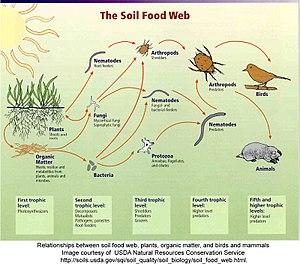
La microbiologie des sols est la science dont l’objet est l’étude de l'édaphon microscopique, c'est-à-dire des microorganismes unicellulaires doués de fonction vitale, de types eucaryotes dont les cellules possèdent un vrai noyau et de type procaryote sans noyau véritable. Les virus bien qu’étant des organismes non vivants font tout de même l’objet d’études.
En écologie, le niveau trophique ou maillon trophique est le rang qu'occupe un être vivant dans un réseau trophique. Il se mesure en quelque sorte par la distance qui sépare cet être du niveau basique qui est celui de la production primaire autotrophe.
Un réseau trophique est un ensemble de chaînes alimentaires reliées entre elles au sein d'un écosystème et par lesquelles l'énergie et la biomasse circulent.